Special Agent (1949 film)

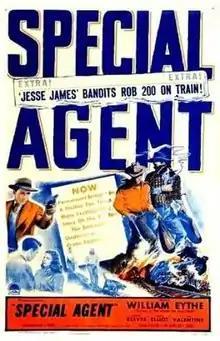

Special Agent is a 1949 American film noir crime film directed by William C. Thomas and starring William Eythe. The storyline is loosely based on the DeAutremont Brothers' 1923 train robbery.